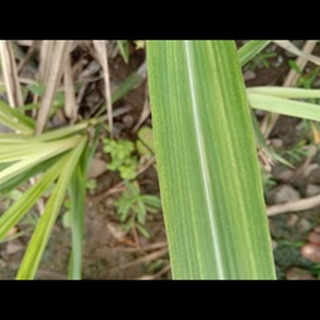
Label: sugarcane_mosaic